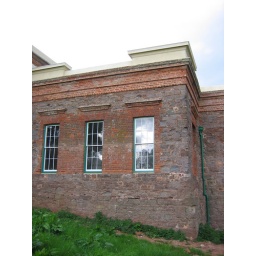
West bedroom has three beds and an en-suite bathroom. Property will sleep 14 in total.